Shellbend

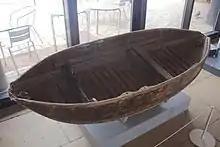
Shellbend folding boat, c1900, in the Merseyside Maritime Museum

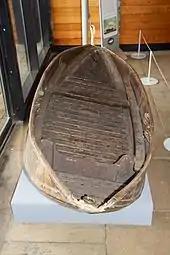

The Shellbend is a wooden folding boat, designed in the late 19th century by the Liverpool architect and civil engineer Mellard Treleaven Reade. It is constructed out of mahogany panels, which fold using canvas hinges to a fifth of the boat's original size. The intent was to create a lightweight collapsible boat, lighter than a solid-hull boat, to be used as a ship's tender.